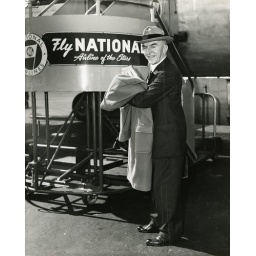
Eddie Rickenbacker standing beside a National Airlines plane